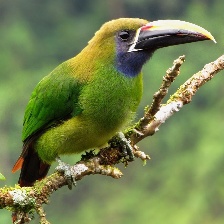
Species: BLUE THROATED TOUCANET
Scientific name: AULACORHYNCHUS CAERULEOGULARIS
ImageNet parent category: toucan